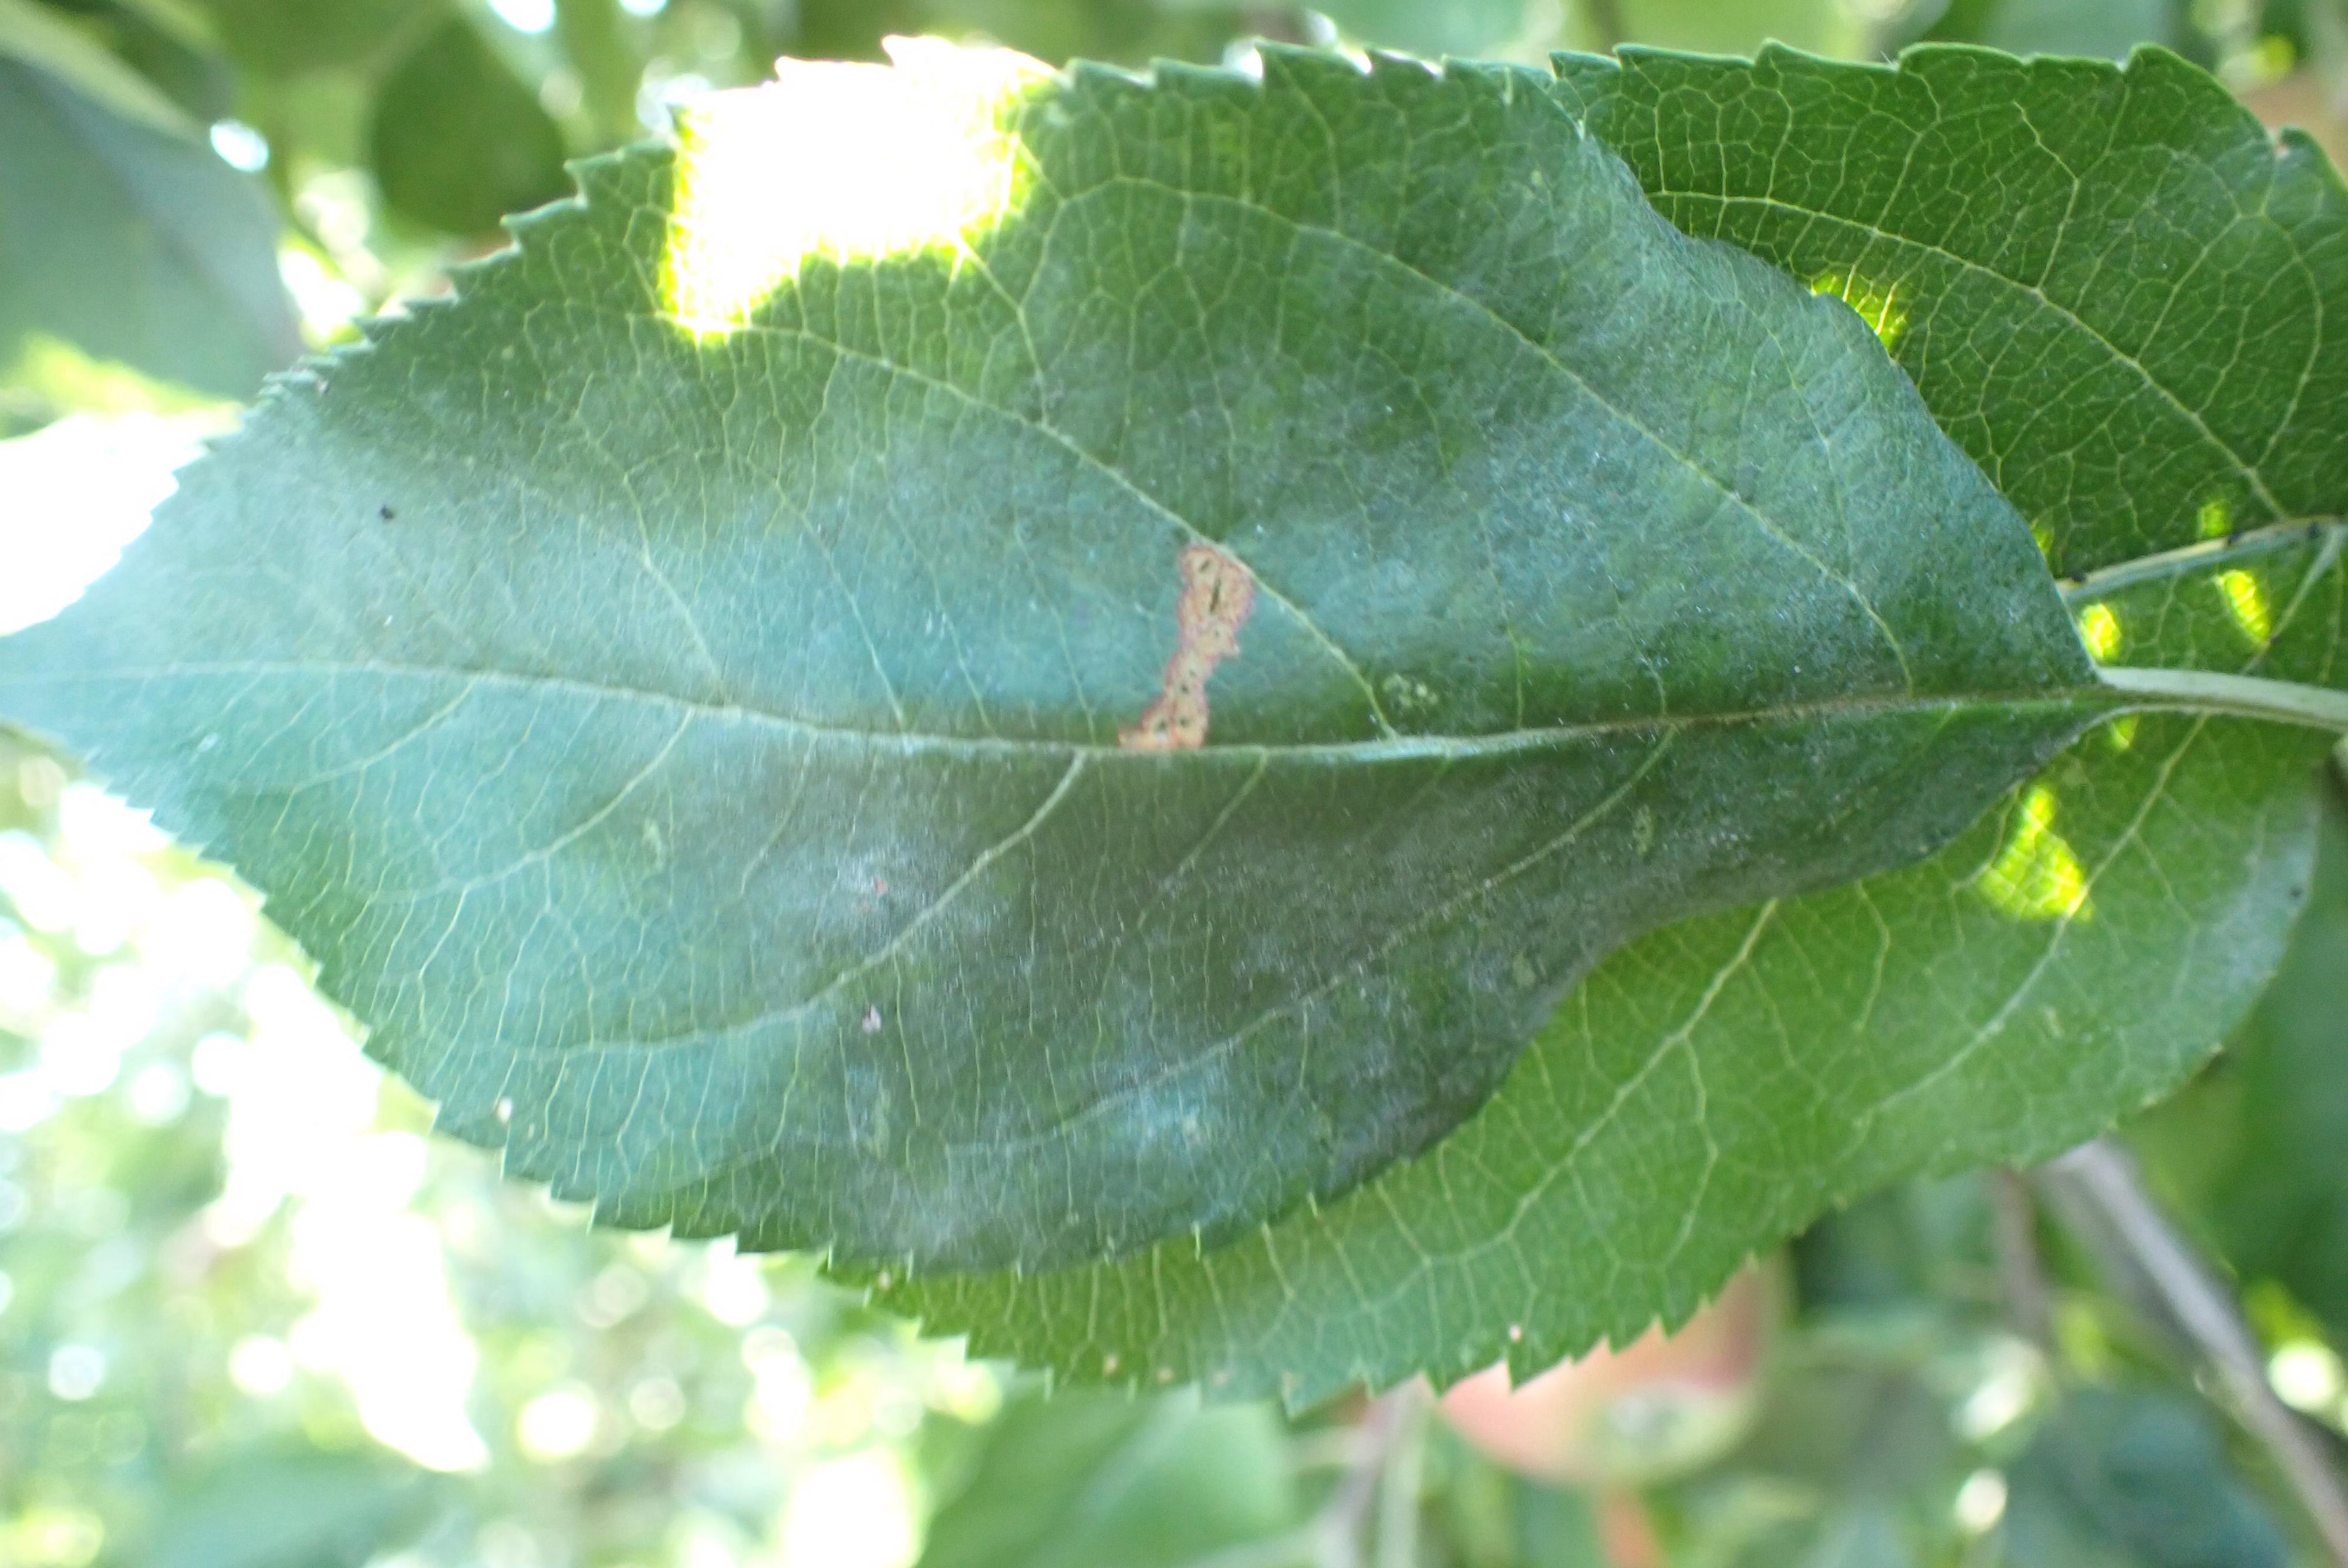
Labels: powdery_mildew, complex